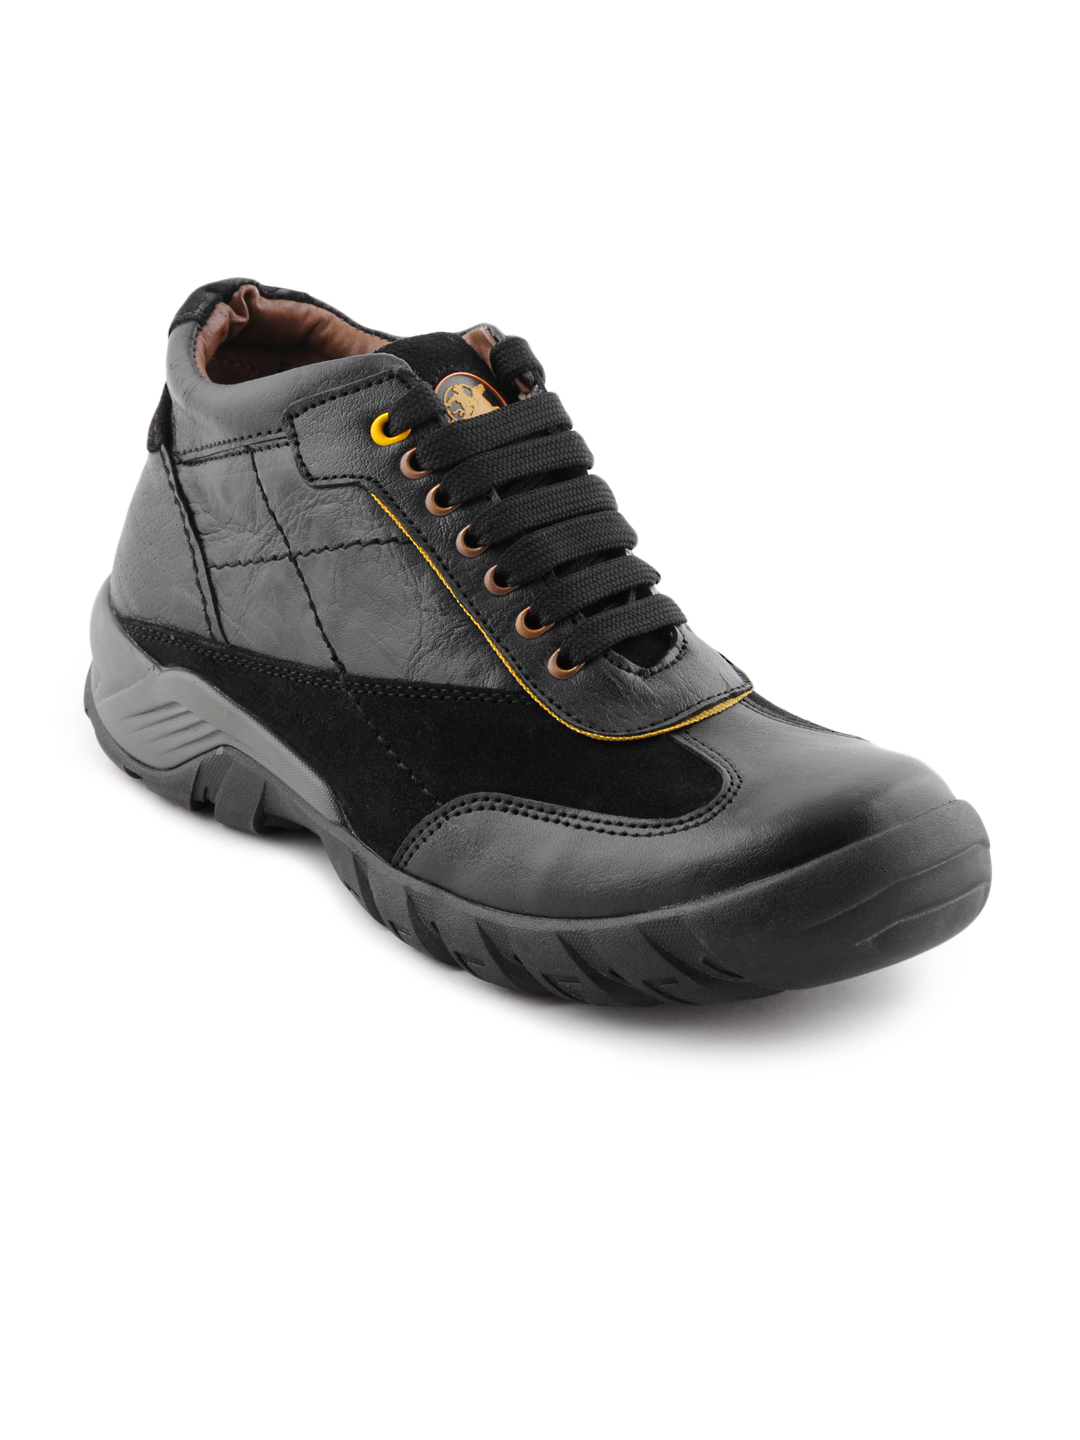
Buckaroo Men Mirar Black Casual Shoes
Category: Footwear / Shoes / Casual Shoes
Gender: Men
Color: Black
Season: Winter 2011
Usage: Casual